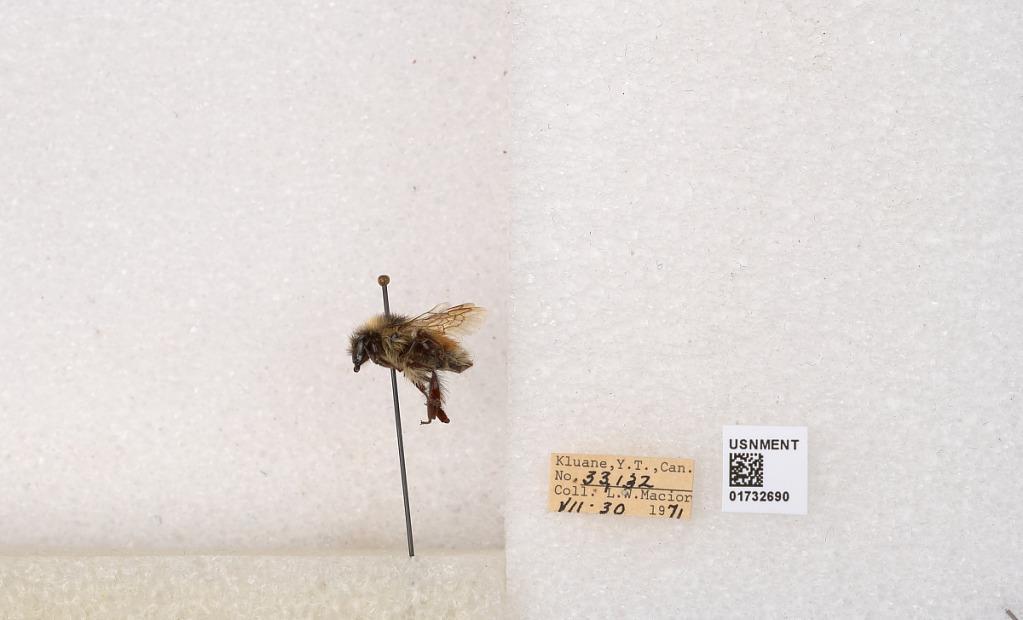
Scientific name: Bombus (Pyrobombus) sylvicola Kirby
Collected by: L. Macior
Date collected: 1971-7-30
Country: Canada
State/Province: Yukon Teritory
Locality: Kluane National Park and Reserve
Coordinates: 60.7493, -139.504